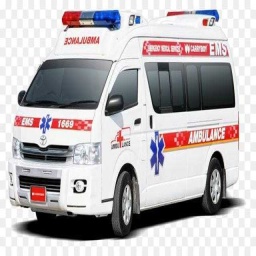
Label: ambulance